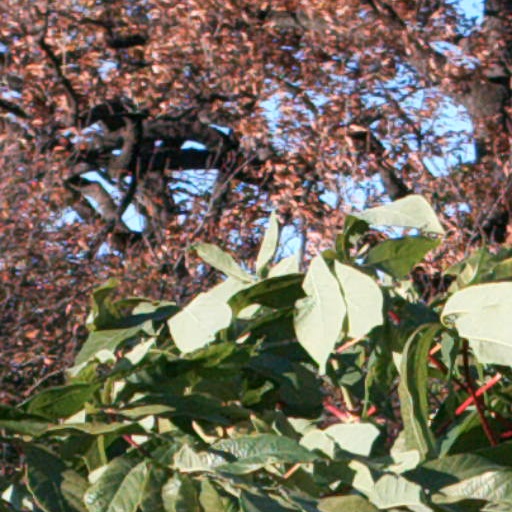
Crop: cassava